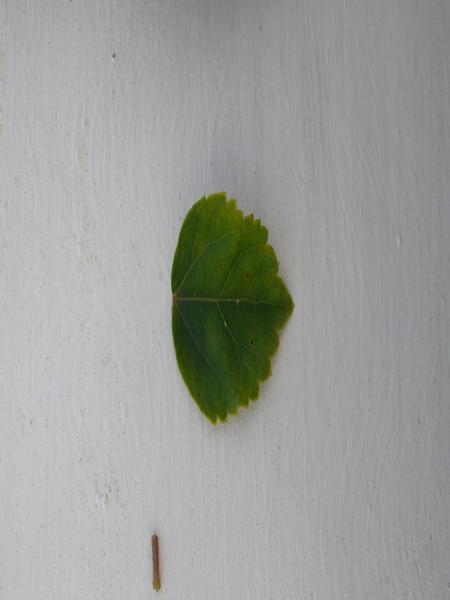
Plant: Hibiscus